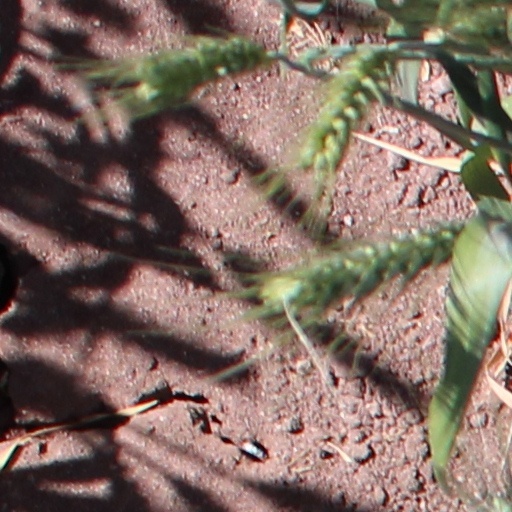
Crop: wheat